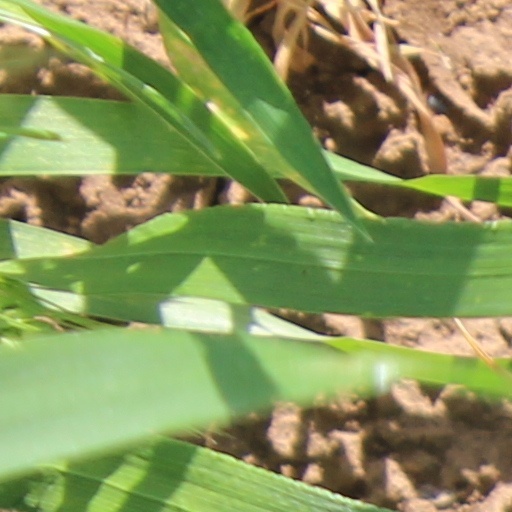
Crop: wheat